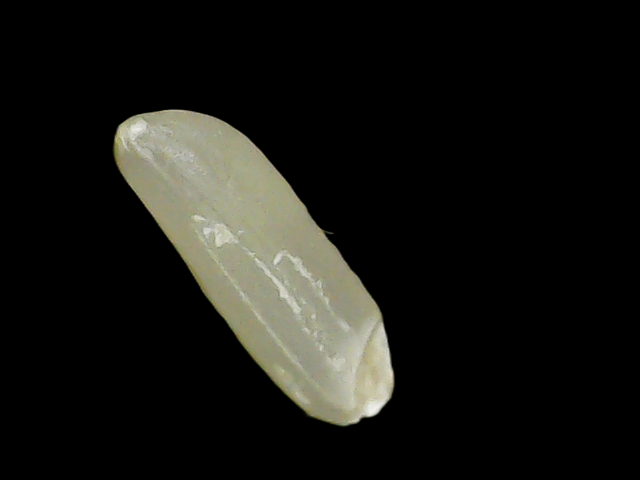
Rice variety: Binadhan7